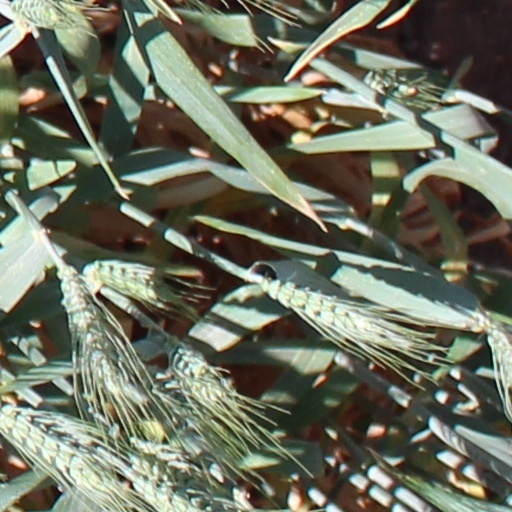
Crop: wheat